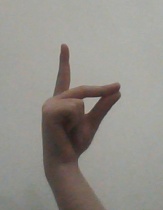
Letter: ta